Brandywine Village

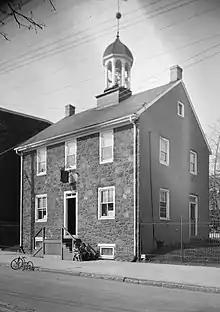
The Brandywine Academy building

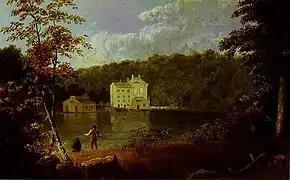
"Gilpin's Mill on the Brandywine" attributed to Thomas Doughty circa 1827.

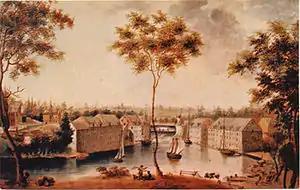
Brandywine flour mills about 1840, painted by Bass Otis. The north bank (to the right) is Brandywine Village.

Prominent Quaker millers, including the Canbys, Leas, and Tatnalls, built their stone homes along Market Street, and built the Brandywine Academy building in 1798. A cupola was added to the academy in 1820, and it rang as the Marquis de Lafayette visited on October 6, 1824. By 1806 there were "about fifty or sixty snug brick, stone, and frame houses" in the village and about 12 mills.